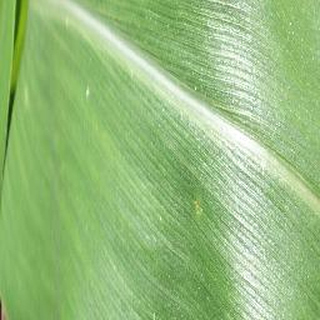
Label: healthy_corn